Favalello

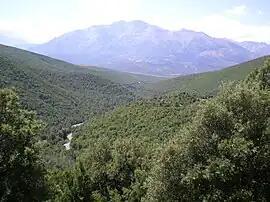
Monte Cardo

Favalello is a commune in the Haute-Corse department of France on the island of Corsica.